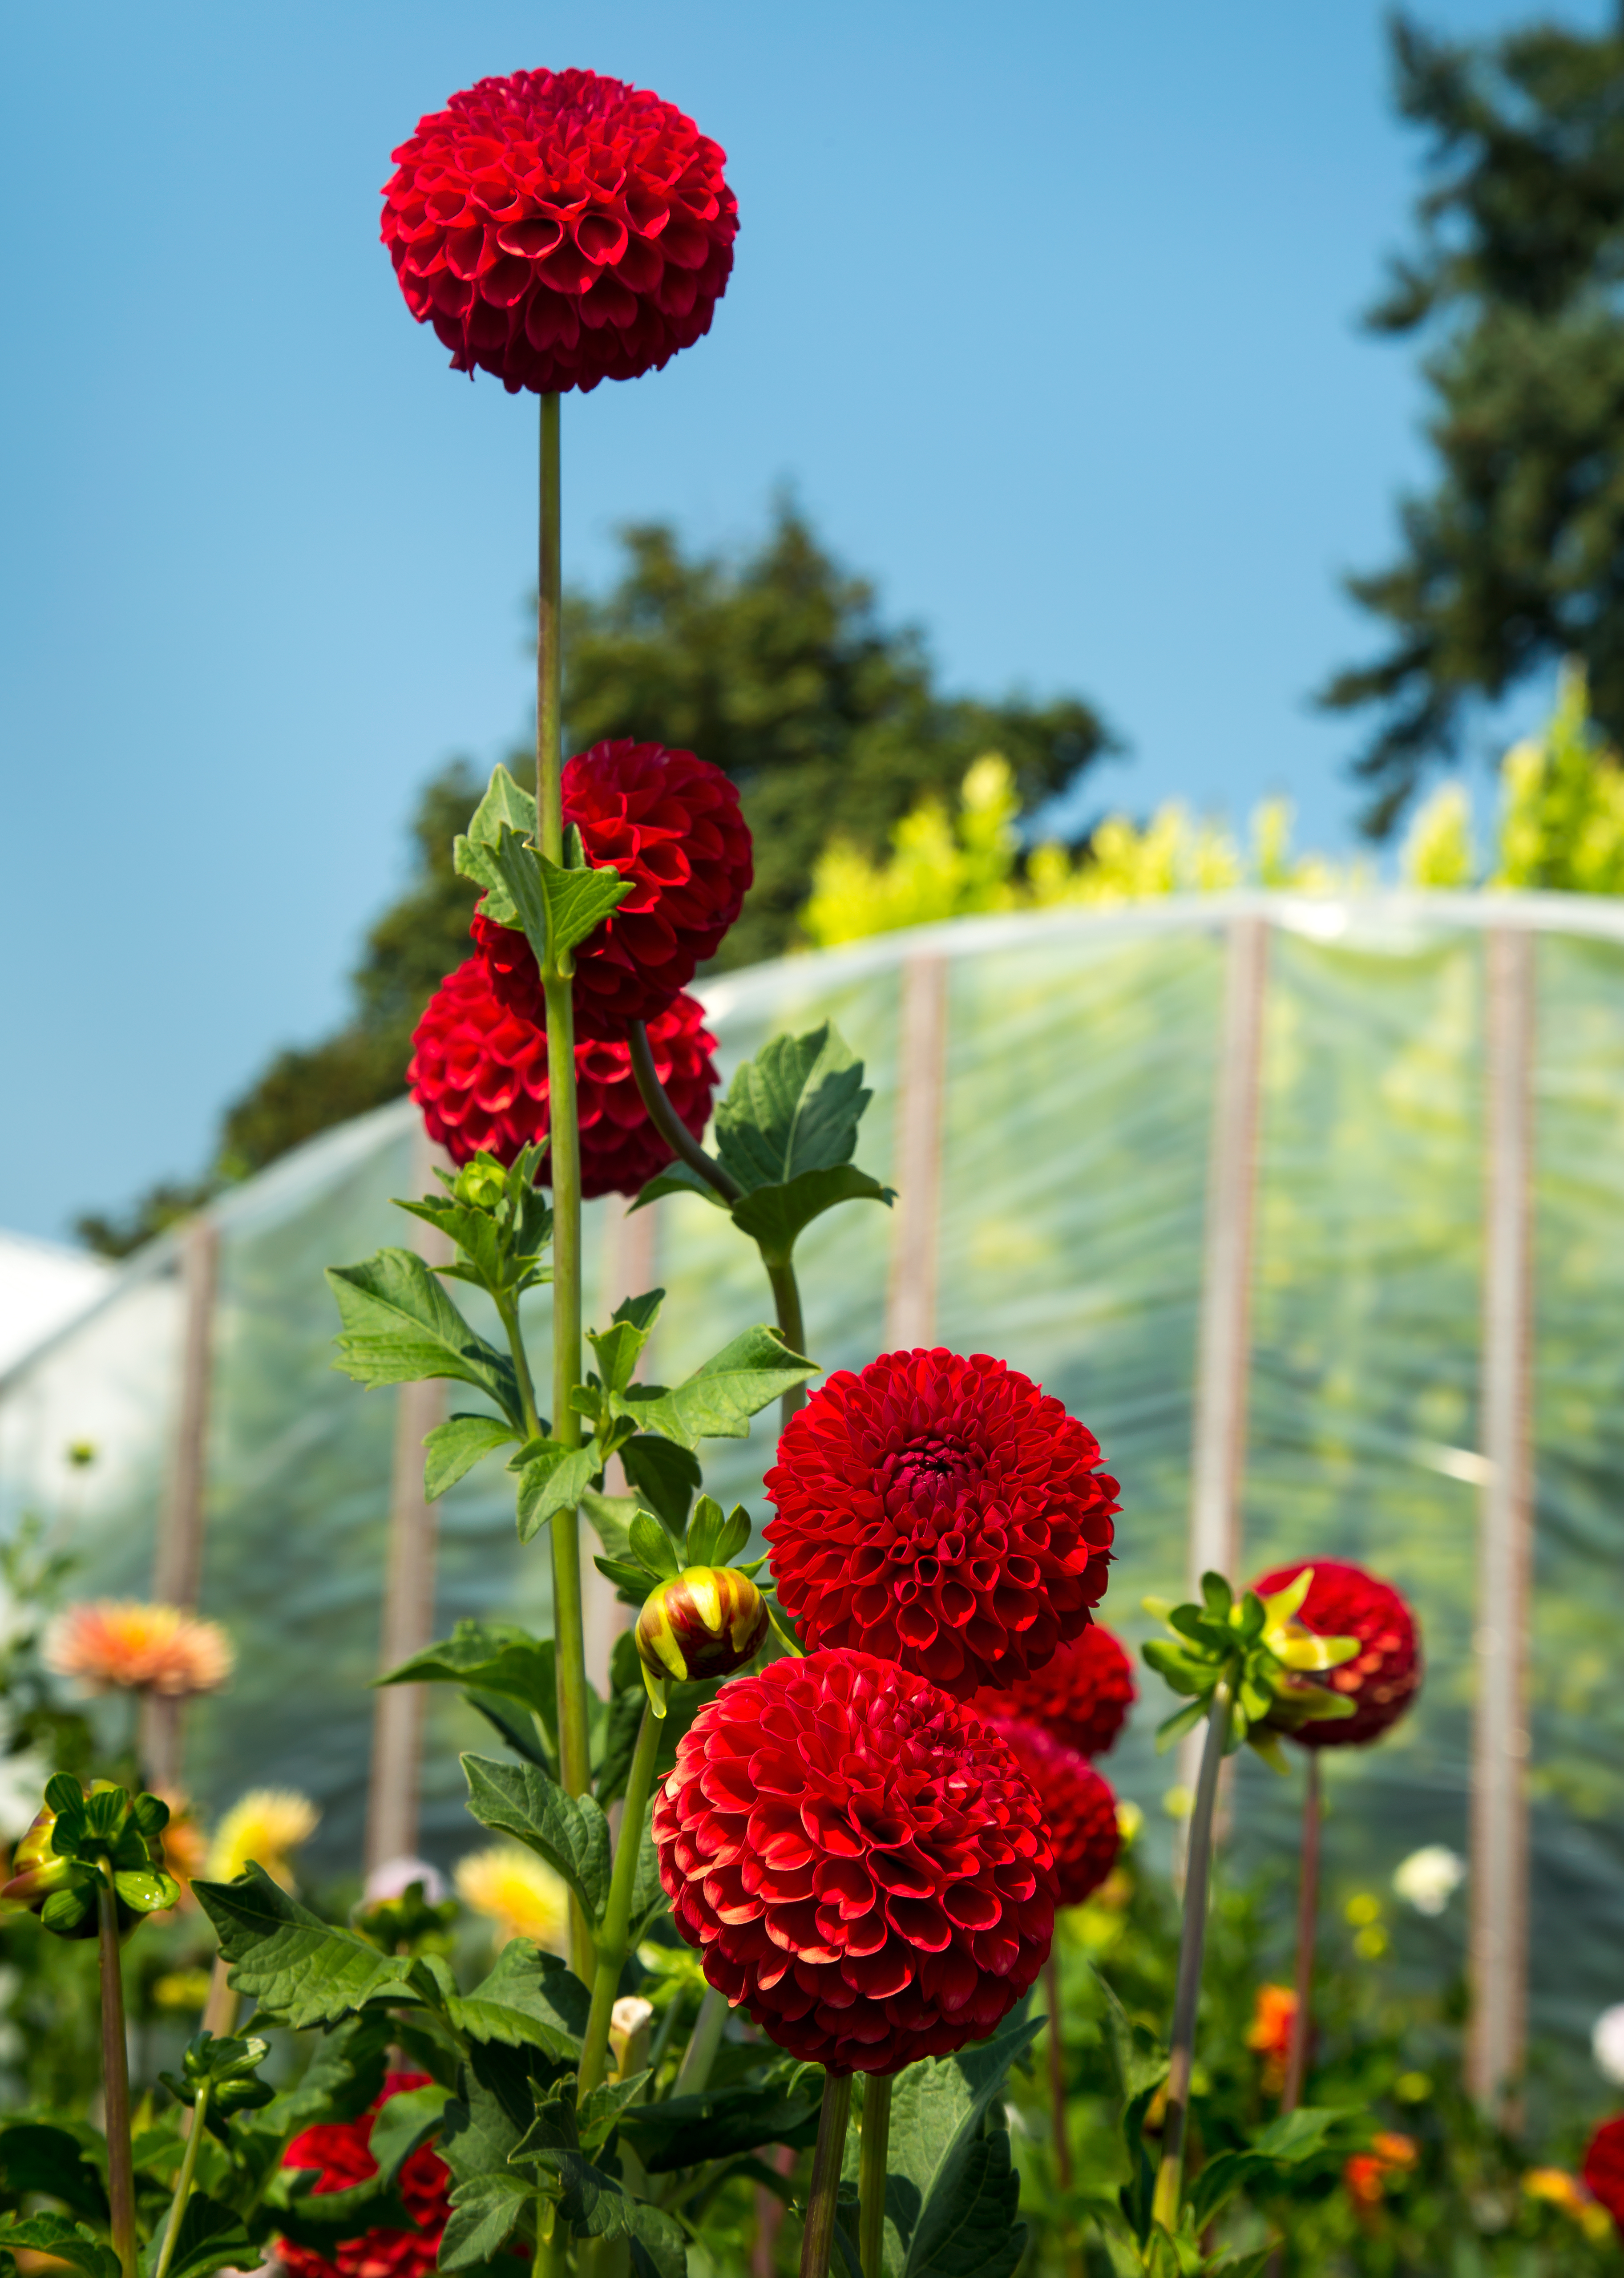
bokeh, plant, flower, petal, red, botany, garden, flora, dahlia, floristry, oregon, swanislanddahlias, flowering plant, daisy family, annual plant, land plant